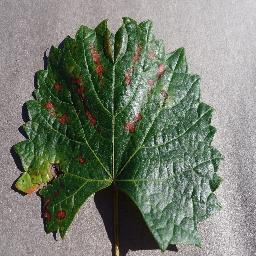
Label: Grape___Esca_(Black_Measles)